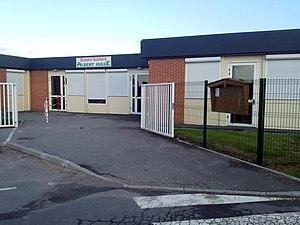
Ecole regroupant les enfants du Torpt, Fort-Moville, La Lande Saint Léger et de Martainville.
Martainville est une commune française située dans le département de l'Eure, en région Normandie.